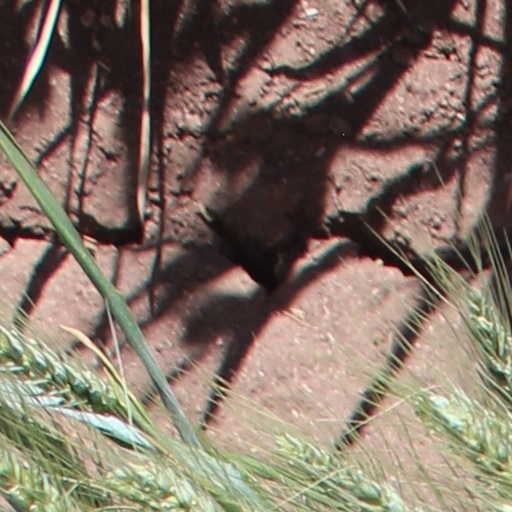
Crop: wheat